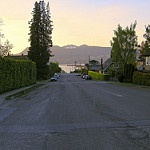
Scene: Outdoor